Florentin, Tel Aviv

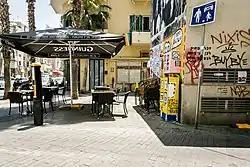
Outdoor cafe and graffiti in Florentin

The land was purchased in the 1920s by the Salonika-Palestine Investment Company, founded in 1921 by Jews in Salonika to develop commercial relations with Jewish settlements in Palestine. After World War I , compounding the effects of the Great Thessaloniki Fire of 1917 in which the city's Jewish quarter was destroyed, along with 12,000 homes, leaving over 70,000 homeless people. In 1924, the Salonika-Palestine Company sent an envoy to Palestine to purchase land in Jaffa, south of Tel Aviv's Herzl Street, in an area bordering Neveh Tzedek and Ahuzat Bayit that was close to the Jaffa-Jerusalem railroad. Due to Ottoman land laws, building in the area was held up until 1933.